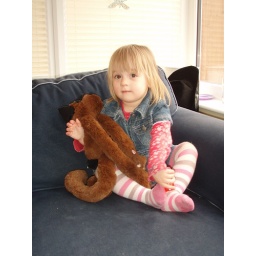
Jessica sitting on a couch in her conservatory. Jessica's Mom Melanie invited us over to her house today.